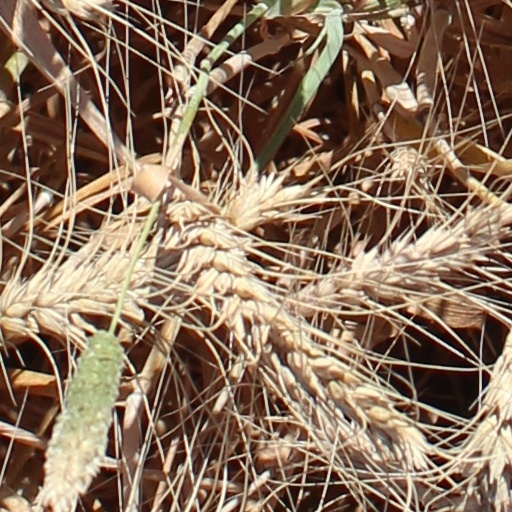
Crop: wheat